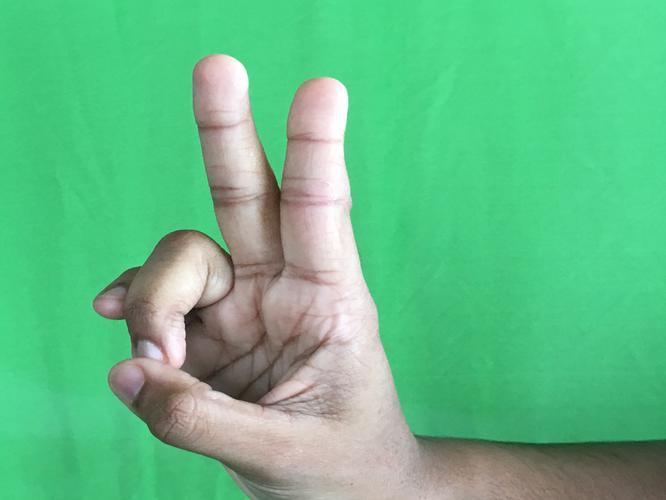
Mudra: Katrimukha
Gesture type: single_hand